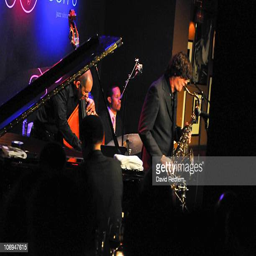
jazz pianist performs on stage at a city during festival